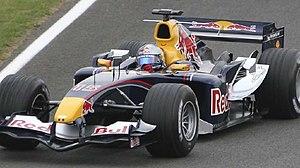
Christian Klien, né le 7 février 1983 à Hohenems en Autriche, est un pilote automobile autrichien. Présent dans le championnat du monde de Formule 1 entre 2004 et 2006, il devient en 2010 troisième pilote de l'écurie Hispania Racing F1 Team et a l'occasion de disputer trois manches du championnat du monde.